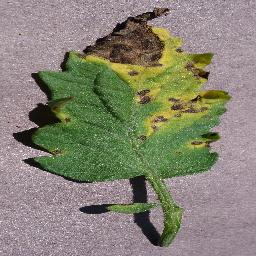
Label: Tomato___Septoria_leaf_spot